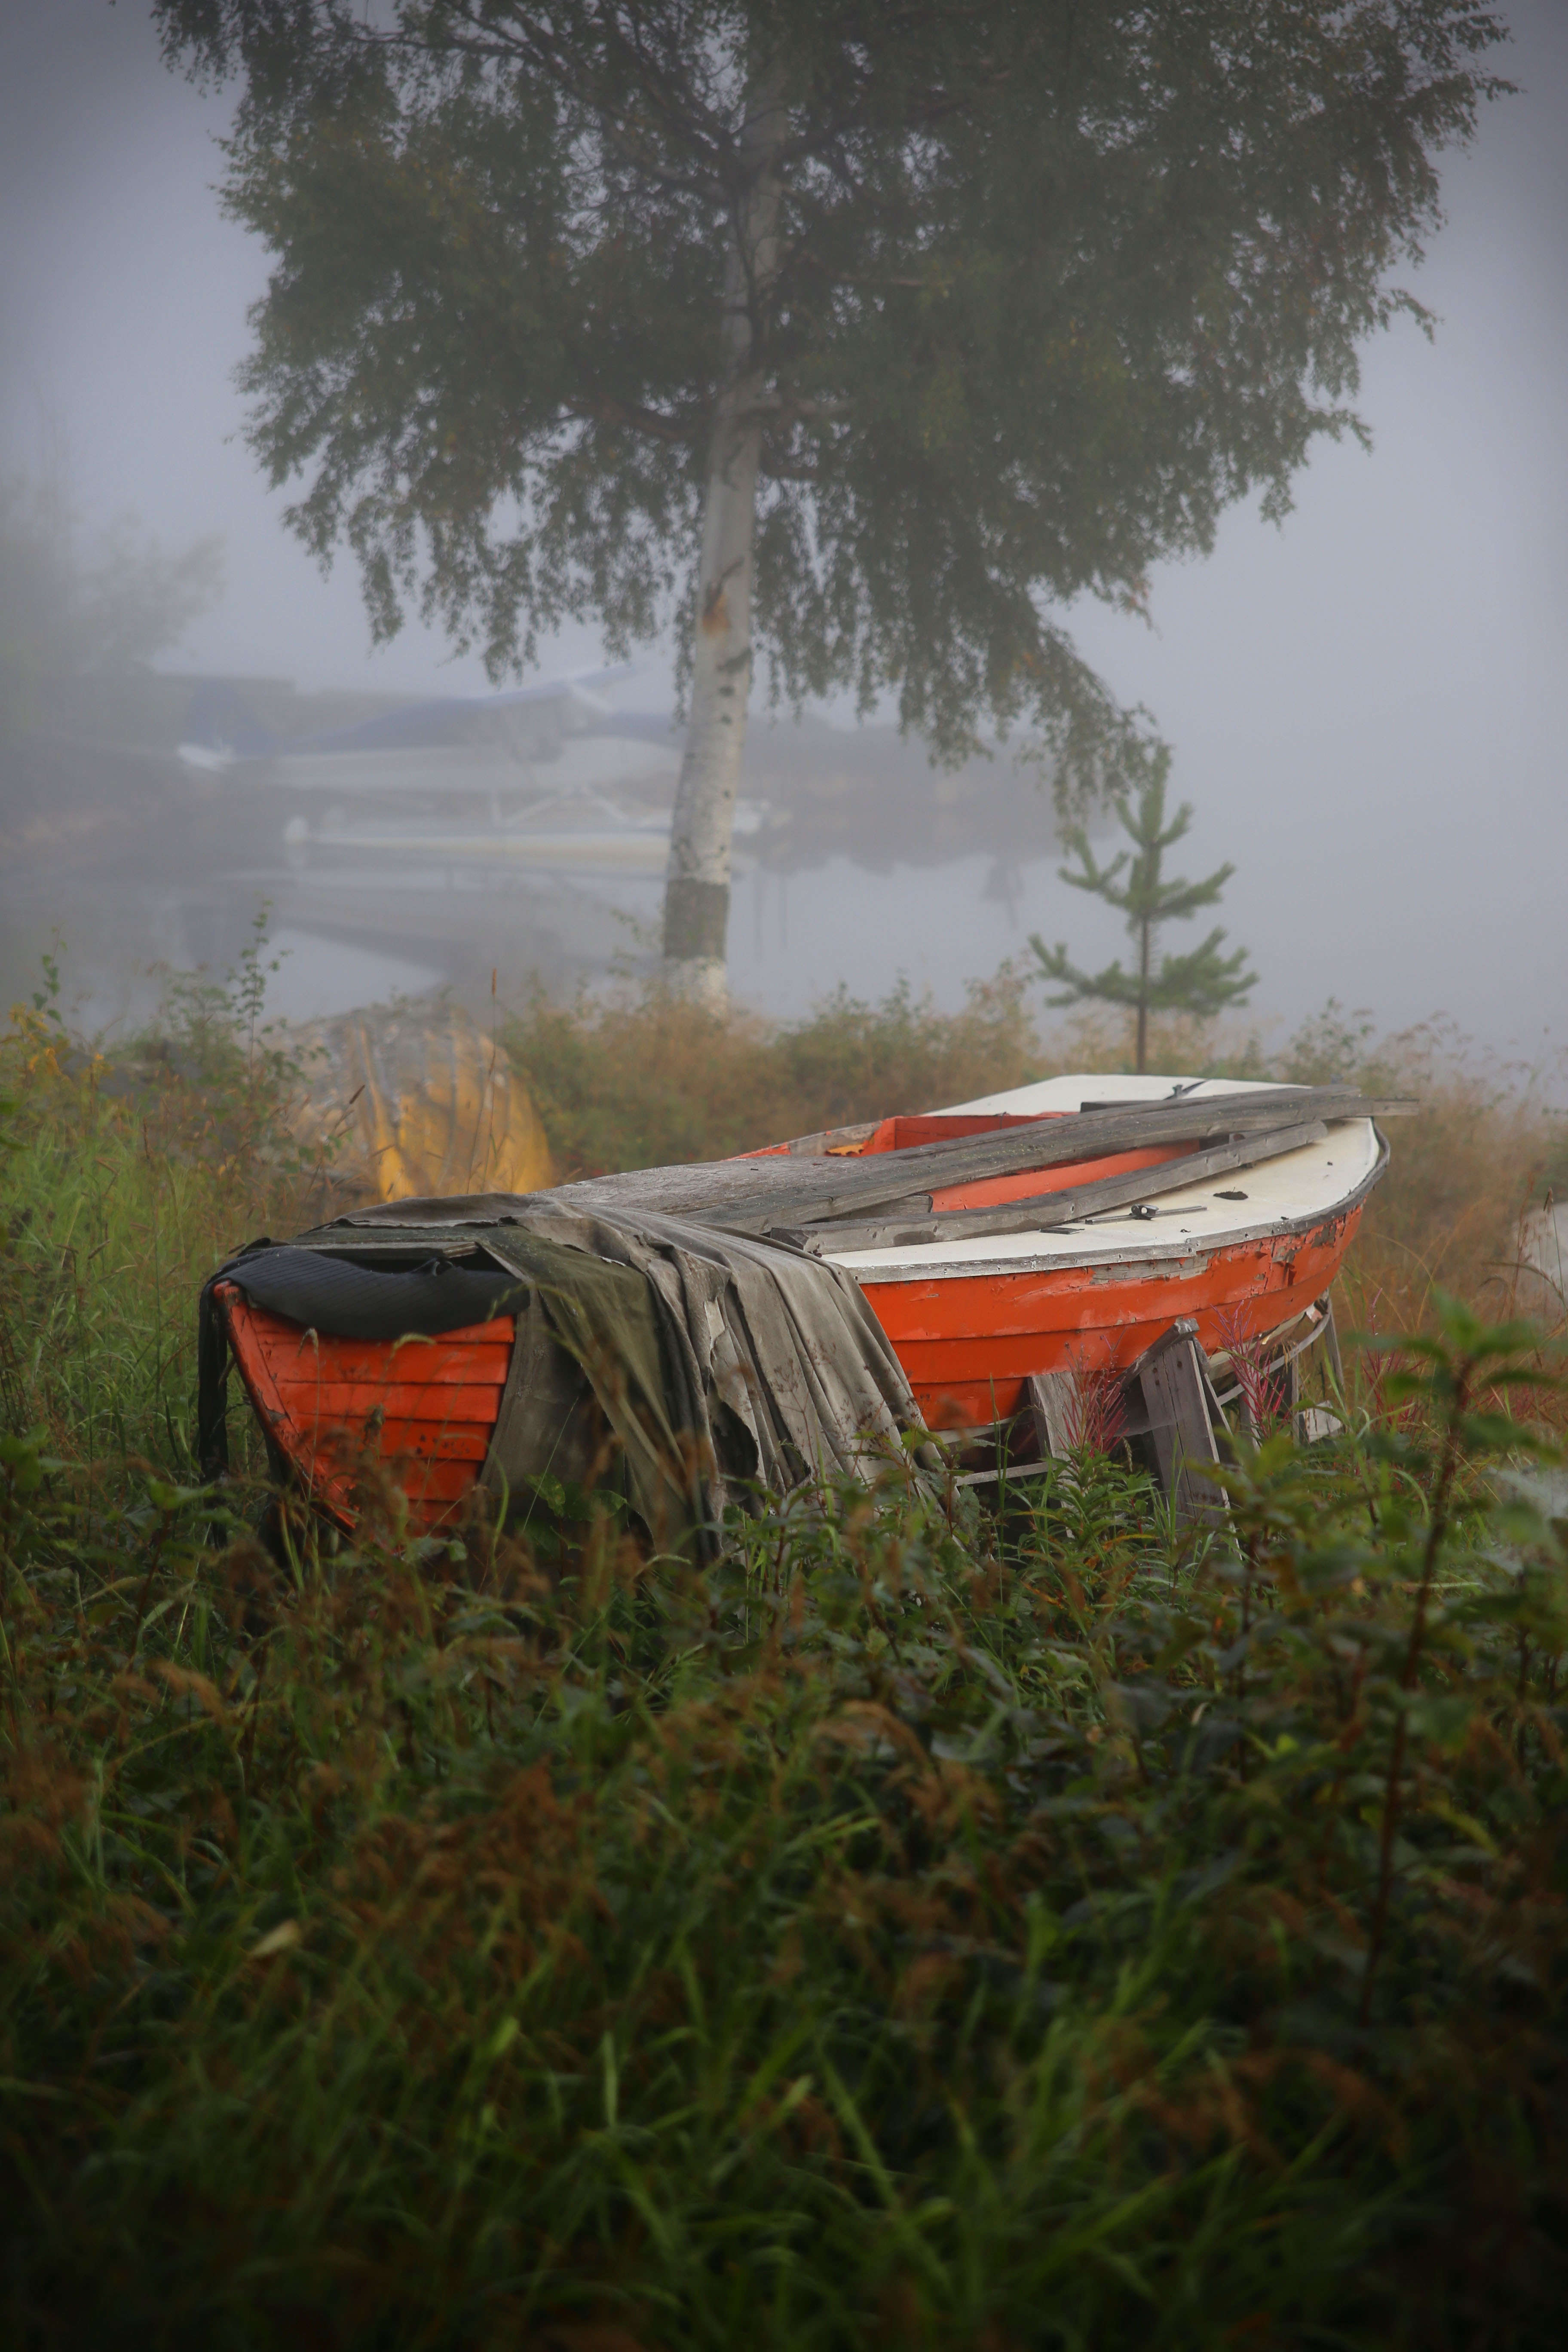
tree, nature, forest, fog, mist, boat, morning, leaf, lake, river, aircraft, reflection, jungle, autumn, weather, landscapes, habitat, rural area, atmospheric phenomenon